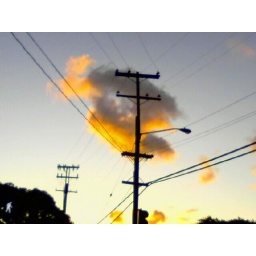
Orange cloud on street light - near Lanakila Street (phone camera)